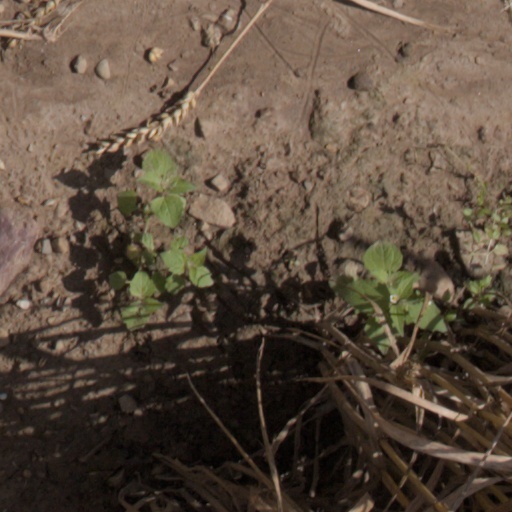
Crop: wheat